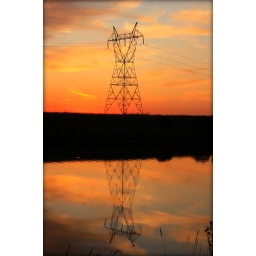
Sunset over the lake behind my parents house, with a reflection of the power pole in the lake.